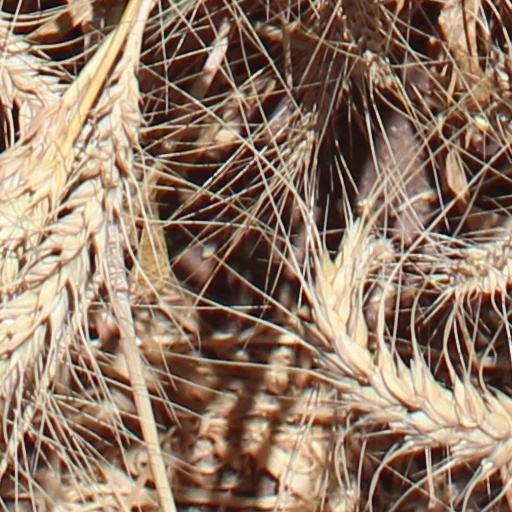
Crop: wheat